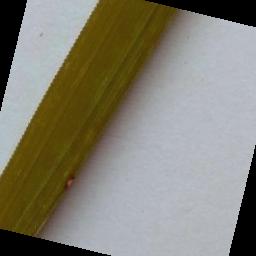
Label: Rice___Leaf_Blast